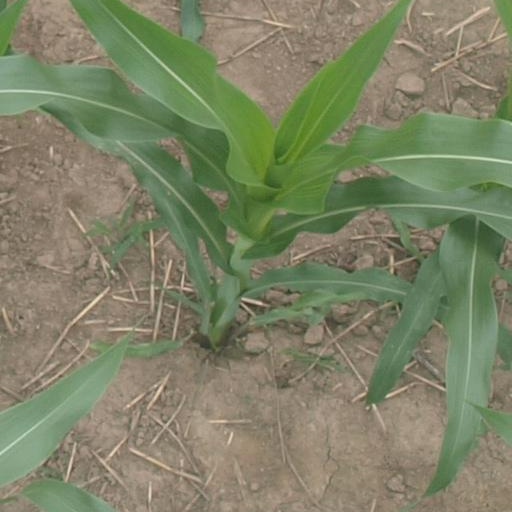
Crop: maize; corn